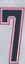
Number: 7